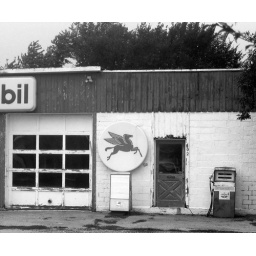
Historic Odell , Illinois Mobil in black in white